Answer in natural language. How many Chairs are visible in the scene? Choose between the following options: 3, 4, 2, 4 or 0
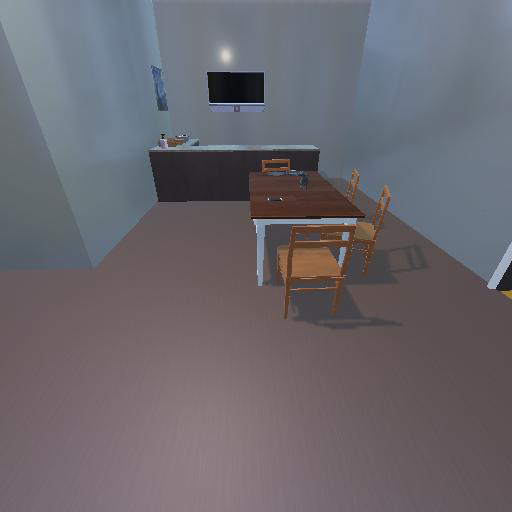
<answer>4</answer>